Queen's College, Hong Kong

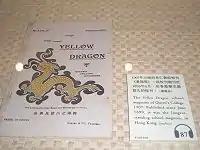
A school magazine named The Yellow Dragon.

First published in June 1899, the Queen's College school magazine, "The Yellow Dragon", is the world's oldest existing Anglo-Chinese school magazine. A priceless historical resource, it provides a window into the evolution of education in Hong Kong and on societal evolution in the Asia Pacific region. In 2005, the magazine published its 100th volume. The Chinese section of the edition featured a brief summary of the magazine's past 100 volumes, written by seven students to commemorate the special occasion.